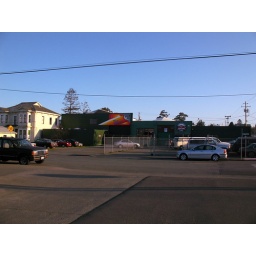
The outside of my office, the little green addition below the Far North Climbing sign